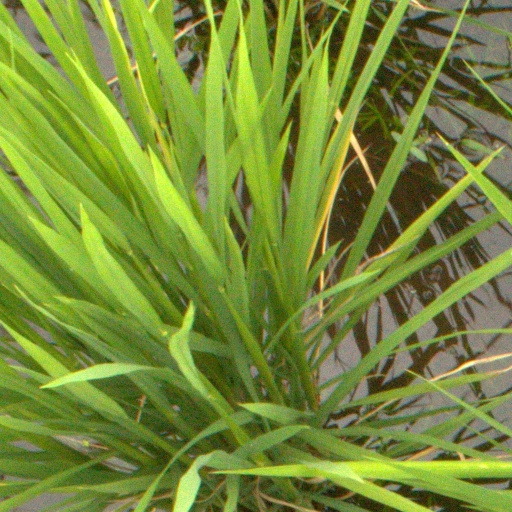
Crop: rice